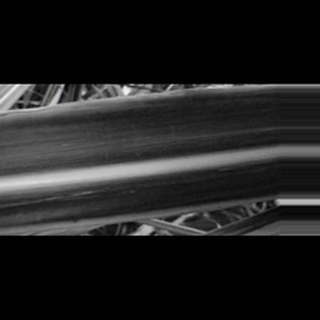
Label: sugarcane_yellow_leaf_disease